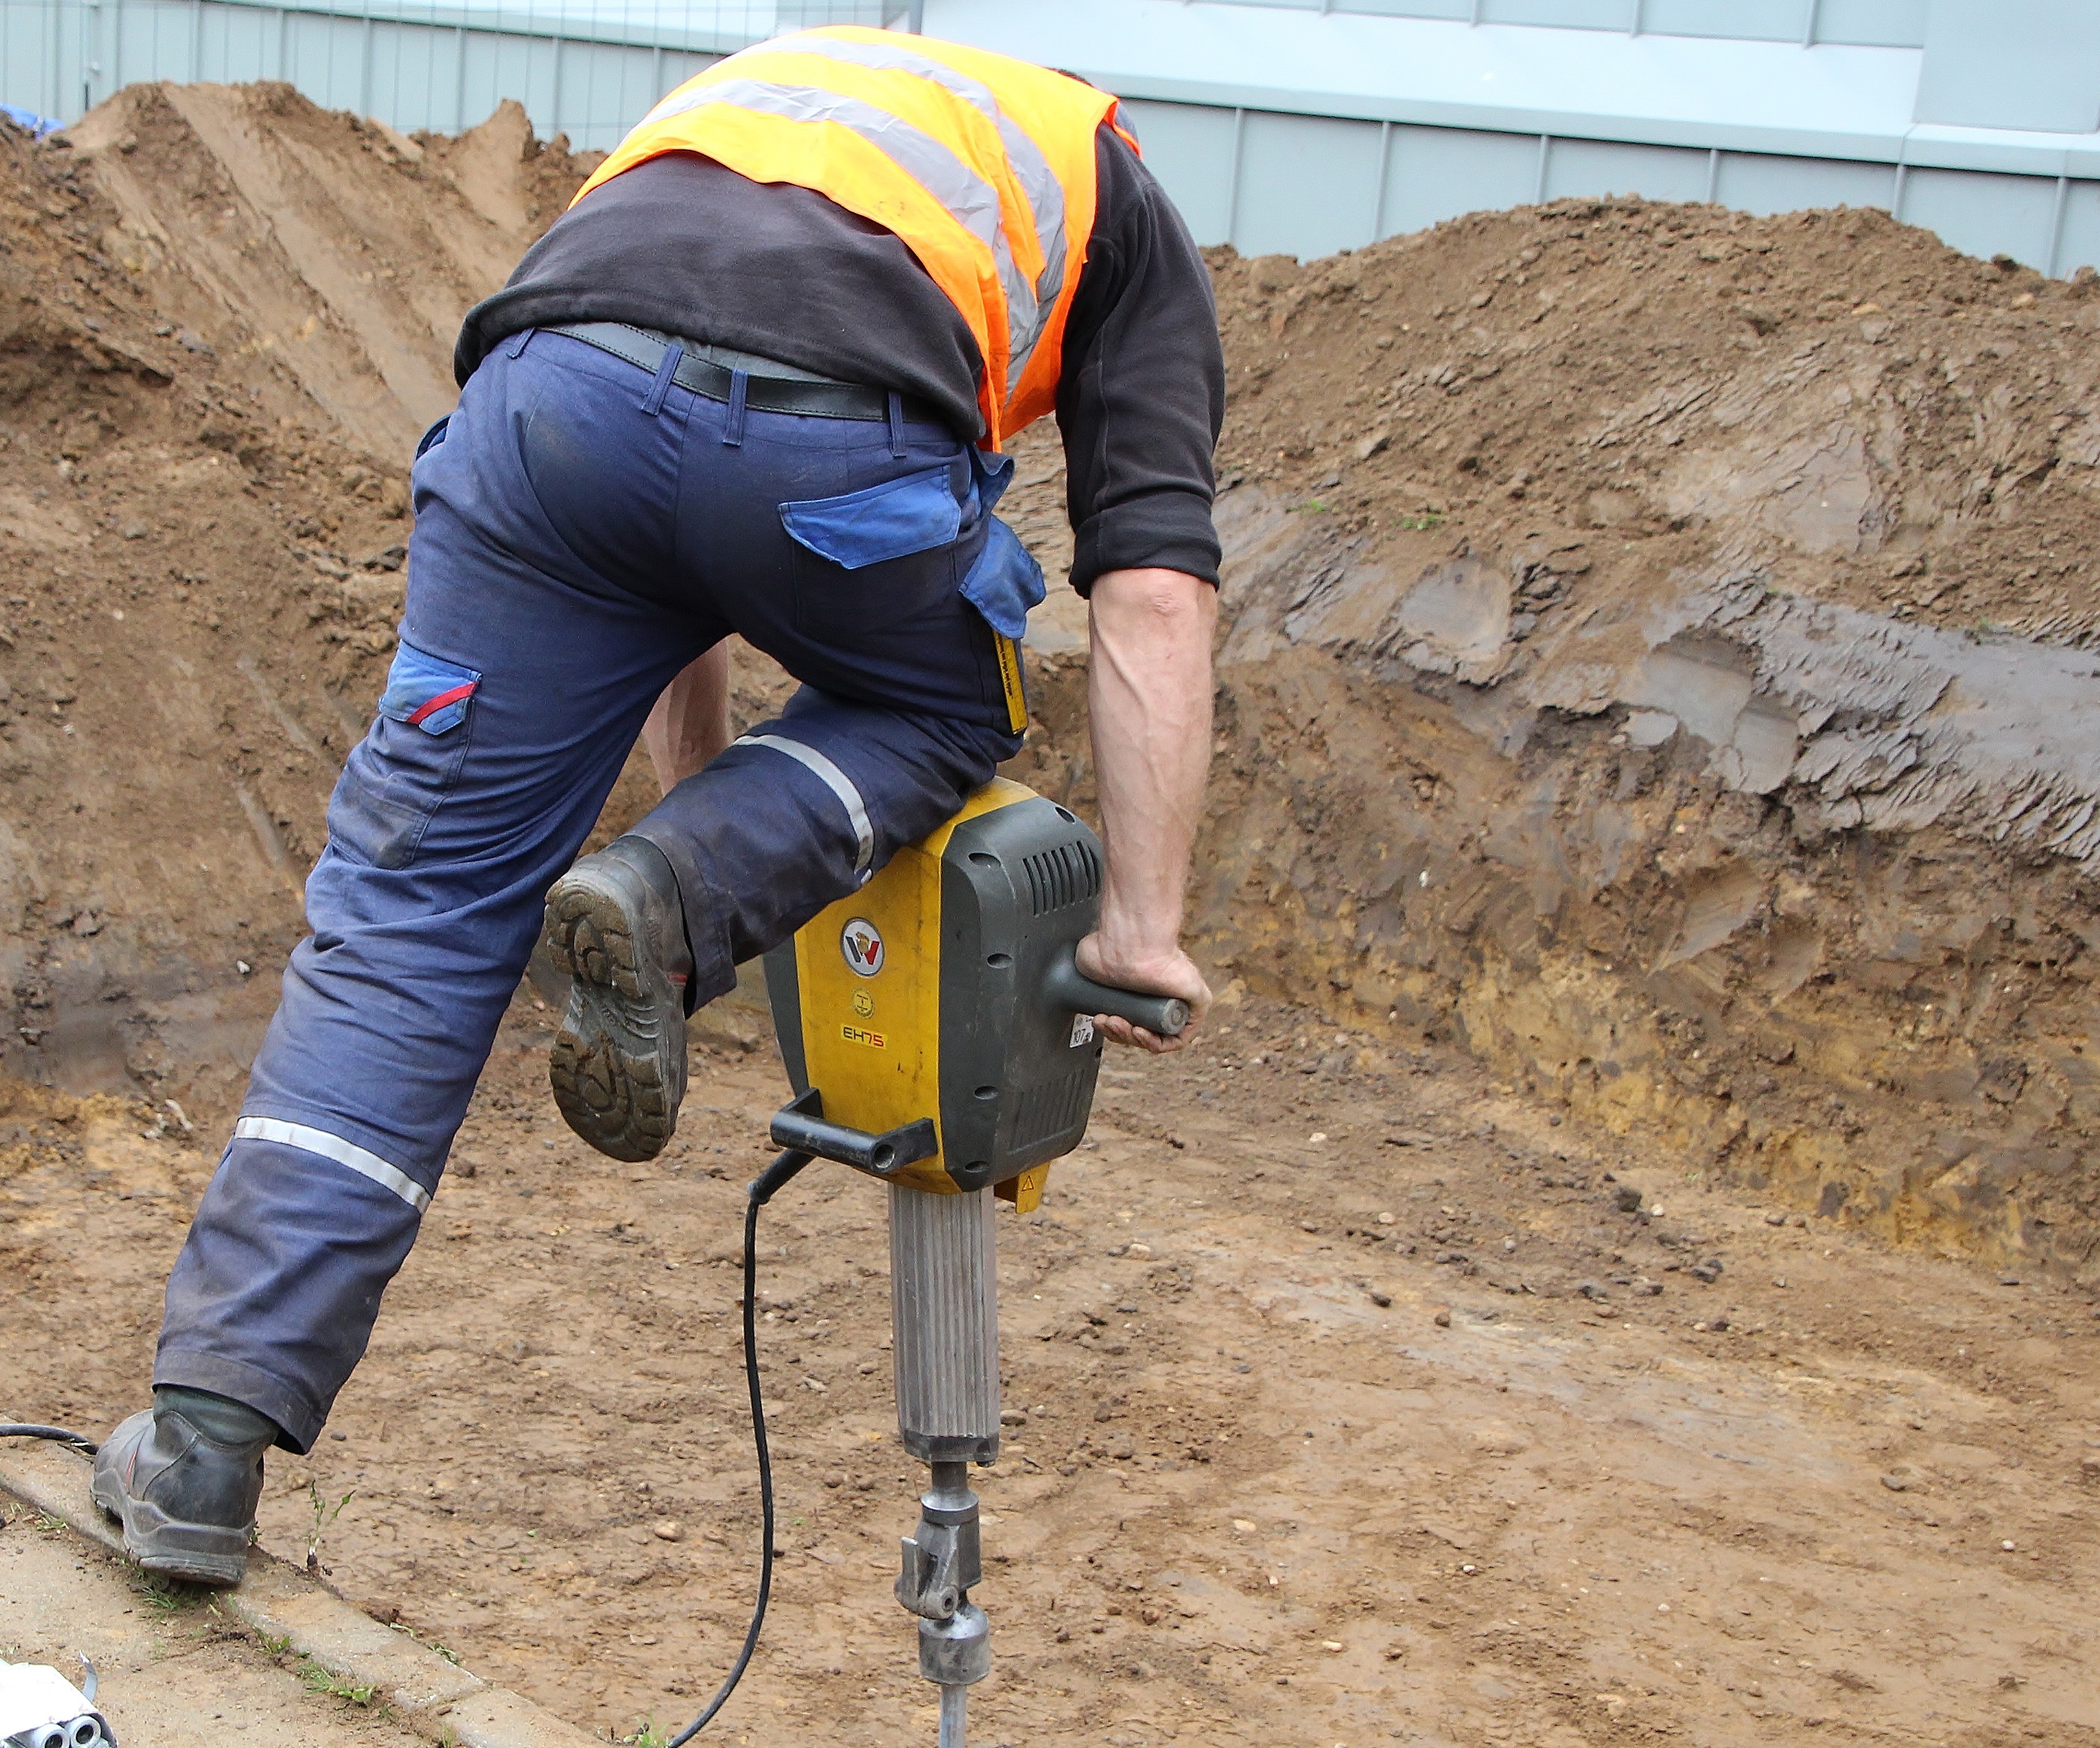
work, soil, craft, activity, geology, construction work, construction machine